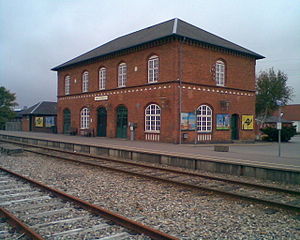
Stationsbyer i Danmark / Årsager til stationsbyernes opståen og udvikling / Jernbanenettets udvikling
Nørre Nebel er stadig en virksom stationsby
Nørre Nebel banegård, Danmark
En stationsby i Danmark er en by med en jernbanestation, og benævnelsen bruges som betegnelse på byer, hvis opståen og udvikling overvejende er sket under indflydelse fra jernbaneforbindelsen. Nogle stationsbyer, så som Brønderslev, Herning og Skjern opnåede at blive købstæder, andres udvikling gik i stå ved nedlæggelse af jernbanen, mens en del selv derefter bevarede deres rolle som lokale handelssteder for en omegn – sommetider til erstatning for stagnerende købstæder – eksempelvis Hadsund og Aars.